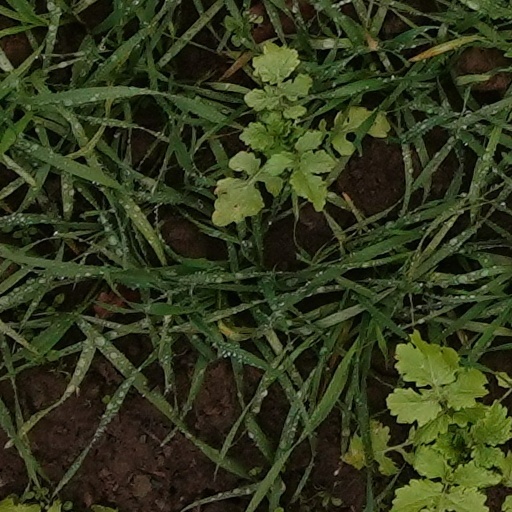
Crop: wheat